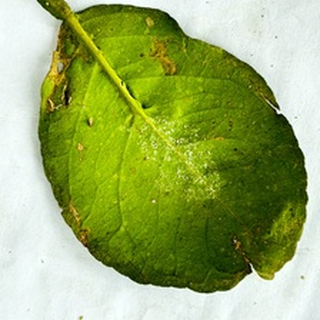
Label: lemon_sooty_mould